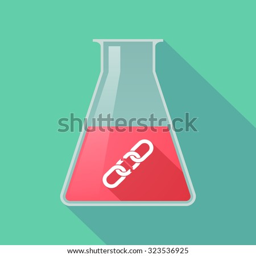
illustration of a long shadow chemical flask with a broken chain